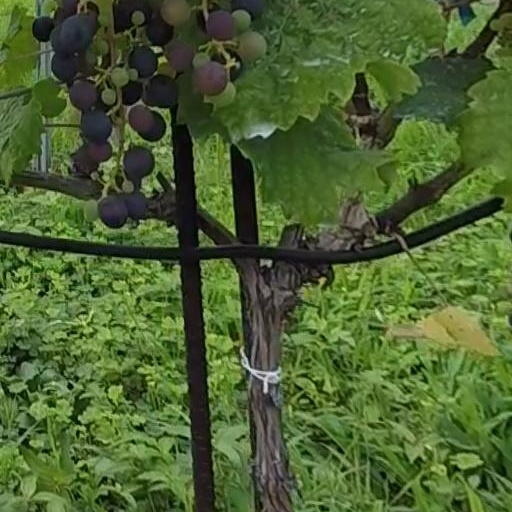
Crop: grape